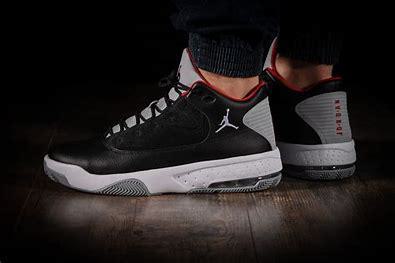
Brand: Jordan
Model: Max Aura 4